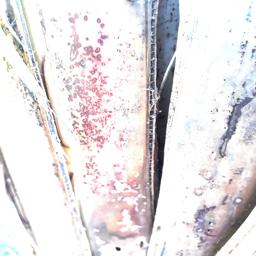
Label: PSEUDOSTEM WEEVIL